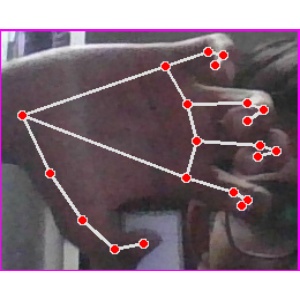
अक्षर: त